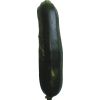
Label: dark_zucchini